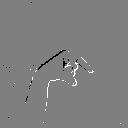
ASL letter: q